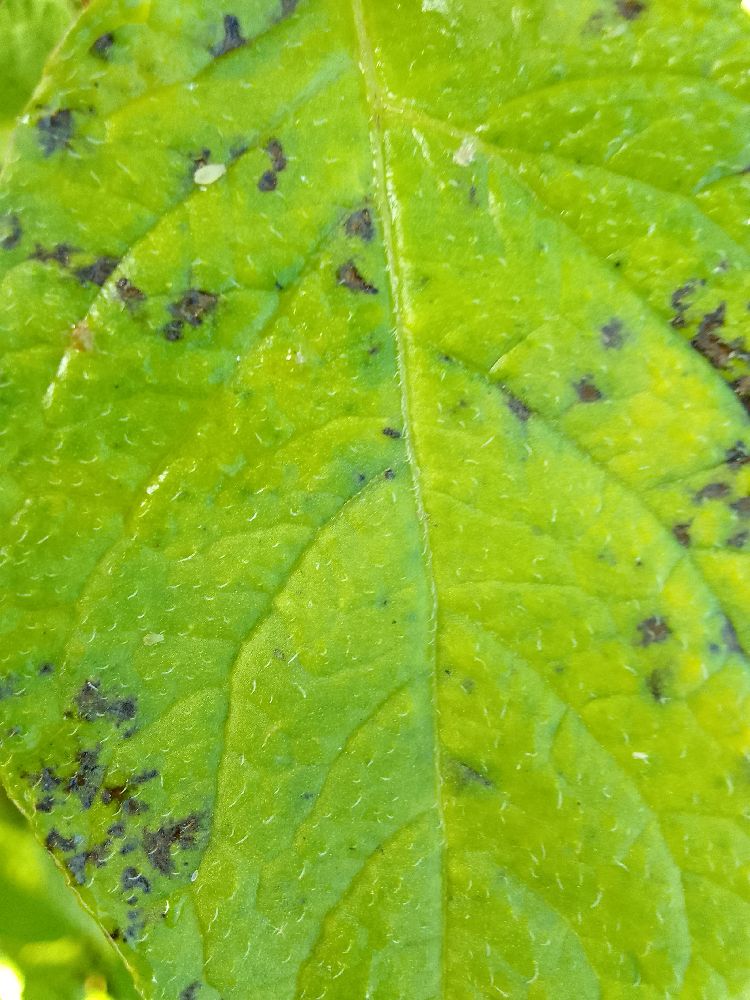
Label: Early blight